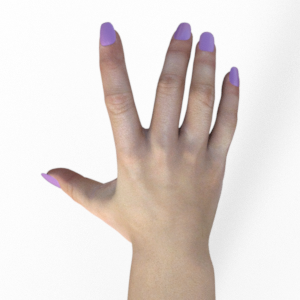
Label: paper